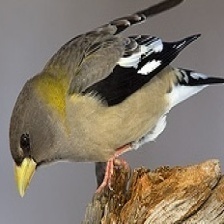
Species: EVENING GROSBEAK
Scientific name: COCCOTHRAUSTES VESPERTINUS